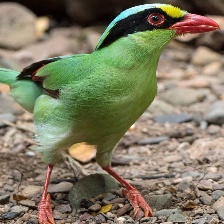
Species: GREEN MAGPIE
Scientific name: CISSA CHINENSIS
ImageNet parent category: magpie